R.I. Bong Air Force Base

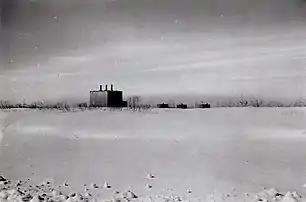
The deserted heating plant and POL storage tanks during the first winter after the base was cancelled.

A 3,500 horsepower central heating plant had been erected. The facility was built by the H.R. Reger Company of Chicago throughout 1958 and 1959. The plant was estimated to be 72% complete when the cancellation order came down. The Assistant Secretary of Defense indicated that the heating cost $250,000 (about $2 million adjusted for inflation in 2017) in federal appropriations